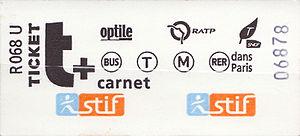
Ticket t+ (2007)
Le ticket t+ est le plus simple des titres de transport en Île-de-France. Créé par une délibération du conseil d'administration du STIF du 6 juin 2007, il remplace l'ancien ticket t, qui ne permettait pas la correspondance entre les diverses lignes de bus. Le ticket t+ est le nom officiel du ticket de métro parisien.